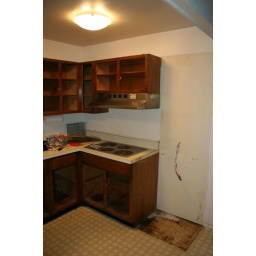
Kitchen in progress, cabinet doors removed and wall cabinet and oven taken out.